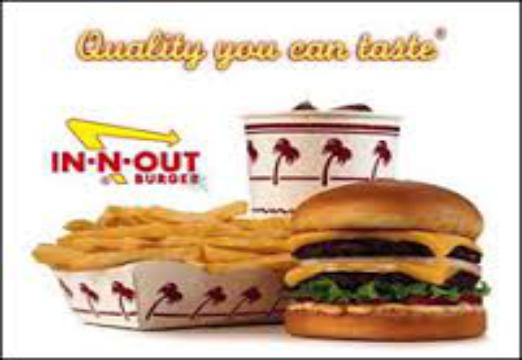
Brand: In-N-Out Burger
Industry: Food